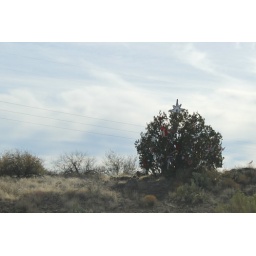
random decorated Christmas tree in highway